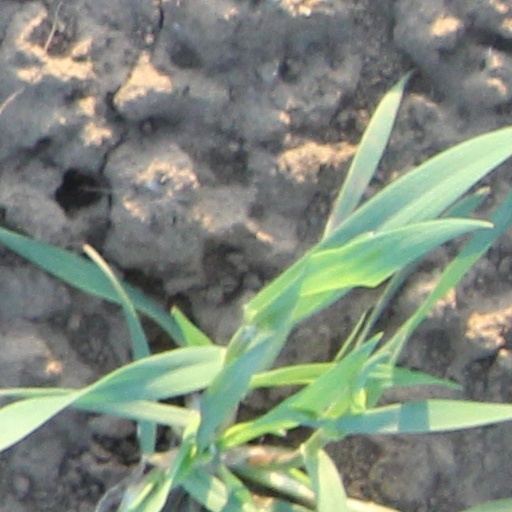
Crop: wheat